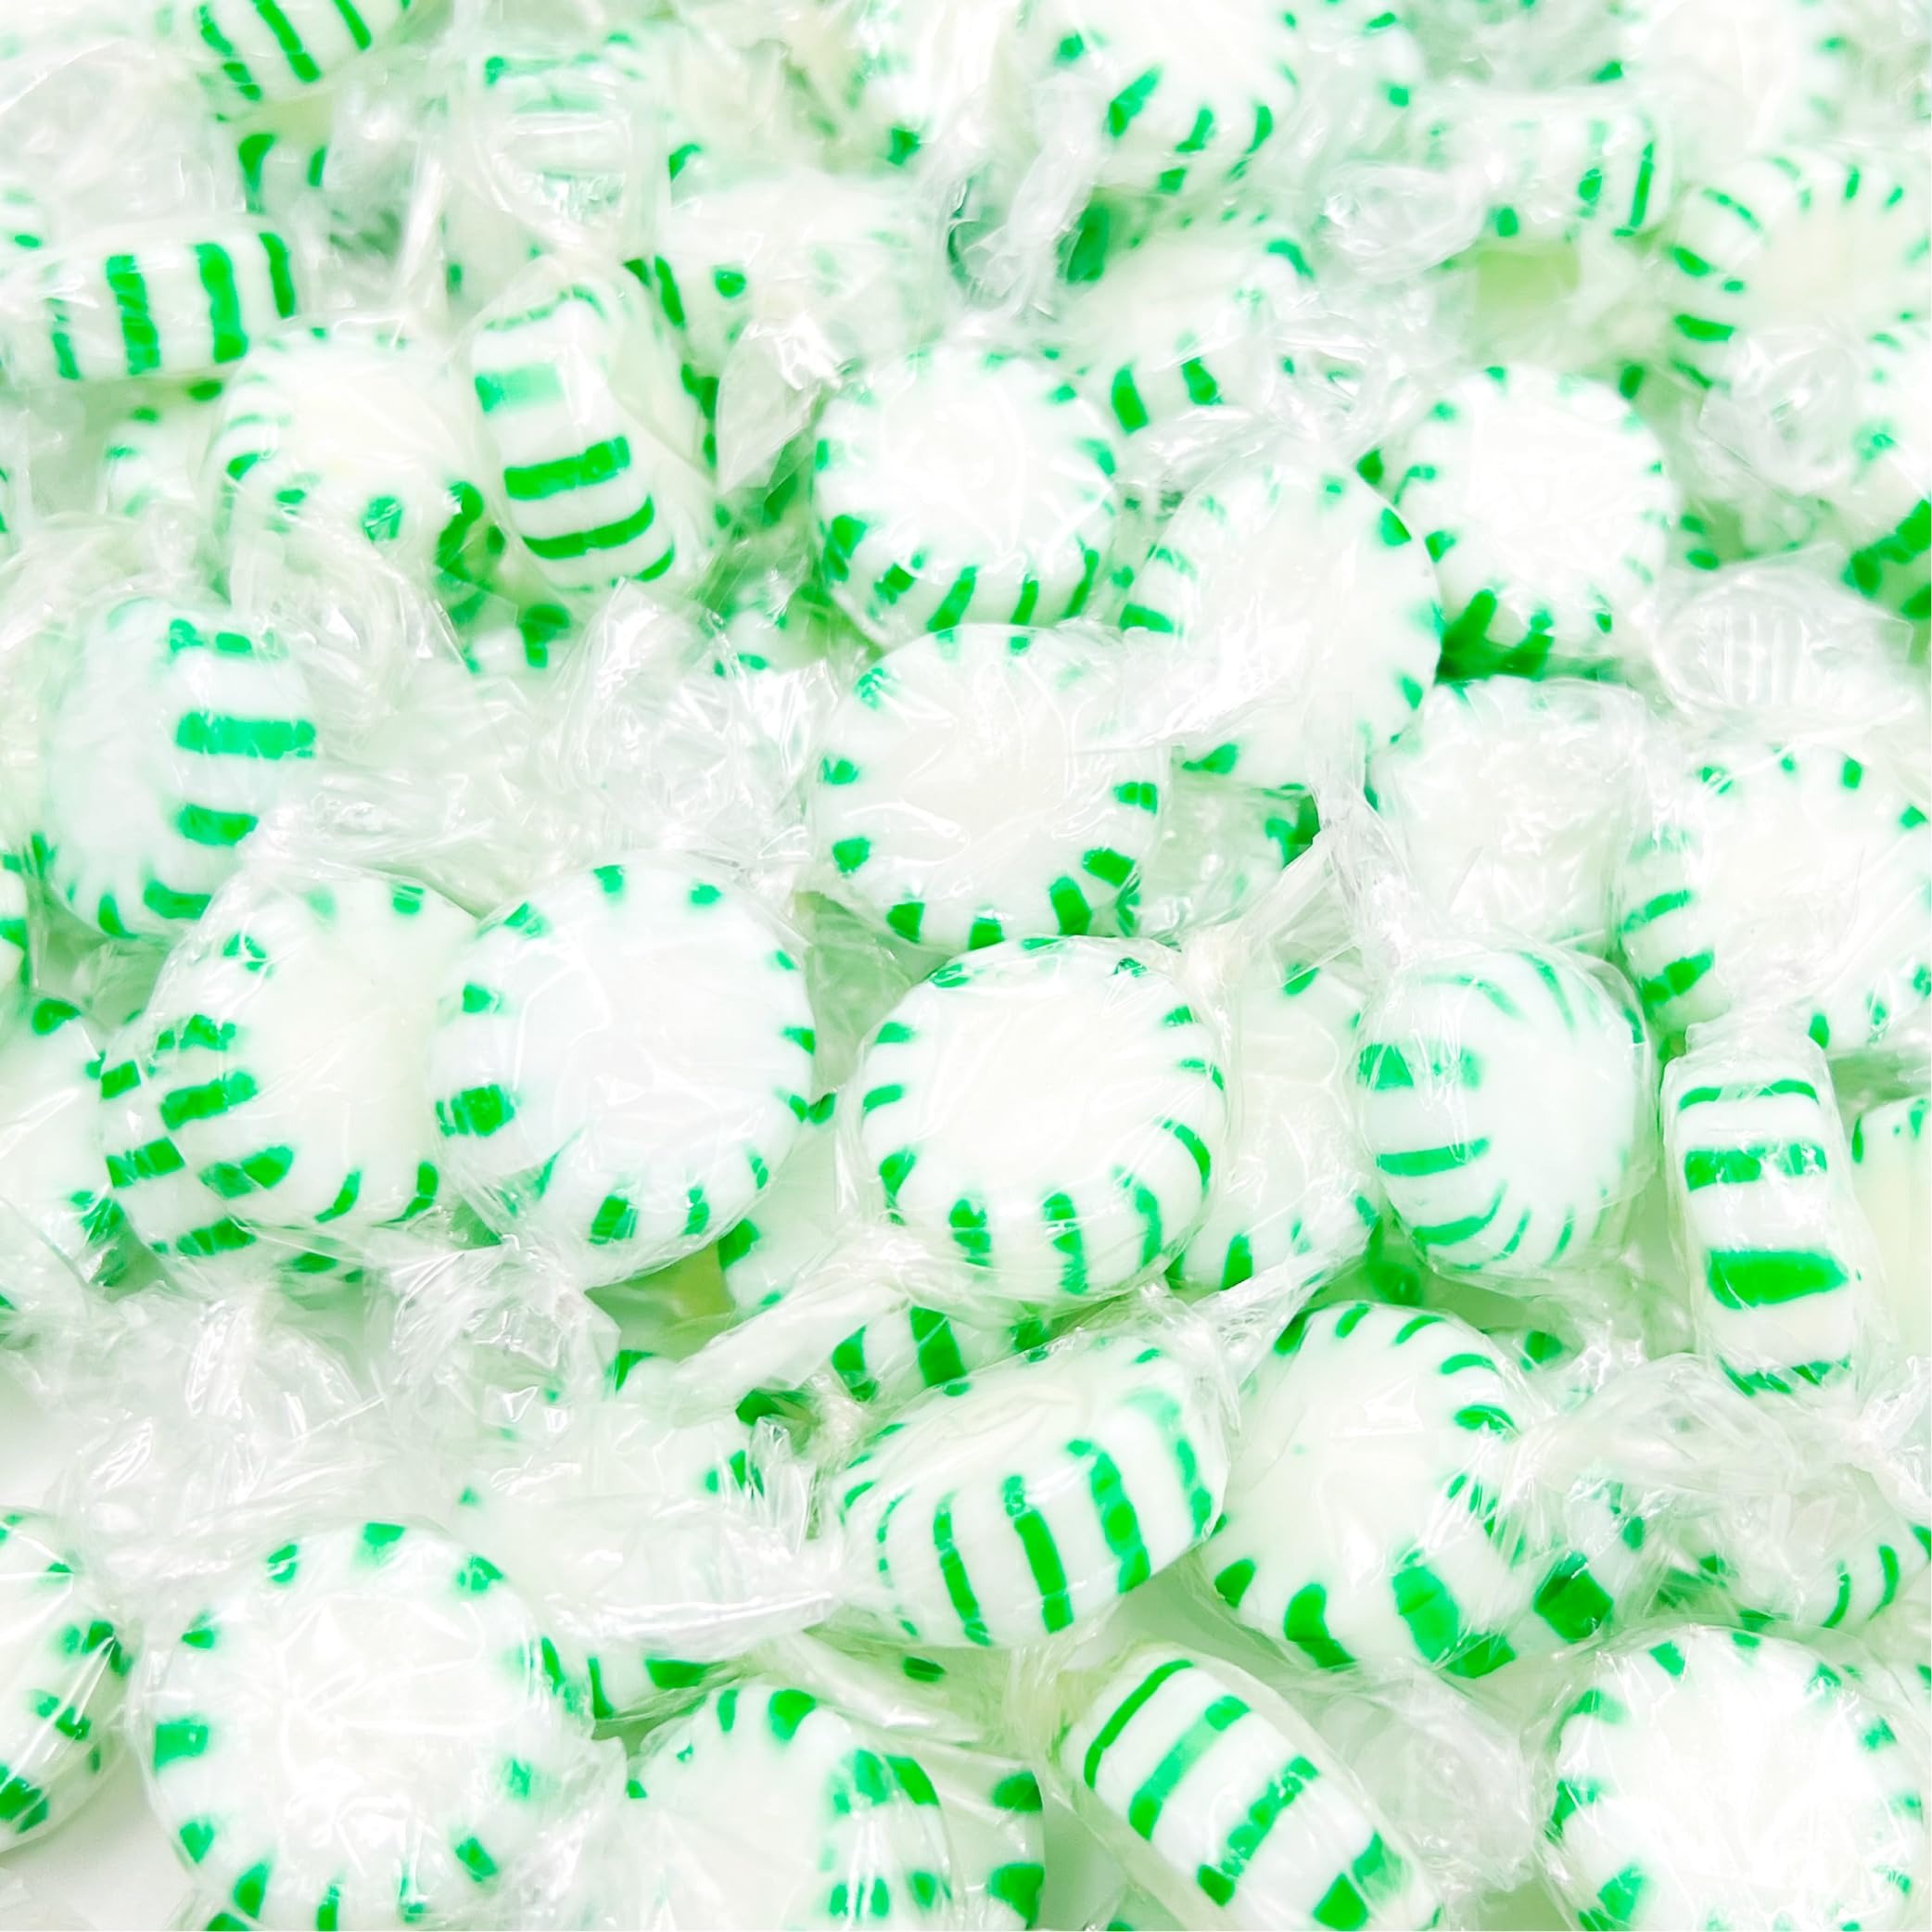
Item Name: Arcor Sugar-Free Starlight Spearmint Mints | 1 Pound Bag - Approx. 85 Count | Hard Candy | Individually Wrapped
Bullet Point 1: Contains approximately 85 pieces; 1-pound bag of Arcor Sugar-Free Spearmint Starlights Hard Candy
Bullet Point 2: These spearmint candies are crisp, refreshing hard candies made without sugar and deliver a cool minty flavor in every bite
Bullet Point 3: Perfect for satisfying your sweet tooth without compromising your wellness goals, they’re great for on-the-go moments or as a guilt-free after-dinner treat
Bullet Point 4: Individually wrapped for freshness and convenience, these candies are a delightful addition to any candy dish, offering classic minty flavor without the sugar
Bullet Point 5: Whether you're enjoying them solo or sharing with friends, family, or coworkers, these candies are ideal for office bowls, holiday parties, and everyday celebrations
Bullet Point 6: WARNING: Excessive consumption may cause a laxative effect
Product Description: Arcor Sugar-Free Starlights - Spearmint Hard Candy (1 Pound Bag - Approx. 85 Count)
Value: 16.0
Unit: Ounce

Price: 18.49